Årdal Church (Rogaland)

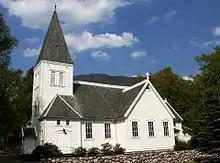
View of the church

Årdal Church is a parish church of the Church of Norway in Hjelmeland Municipality in Rogaland county, Norway. It is located in the village of Årdal. It is the church for the Årdal parish which is part of the Ryfylke prosti (deanery) in the Diocese of Stavanger. The white, wooden church was built in a cruciform design in 1914-1916 using designs by the architect Einar Halleland. The church seats about 250 people.